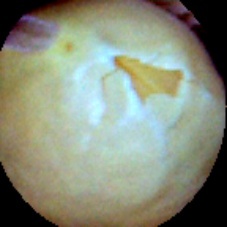
Label: Skin-damaged